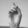
ASL letter: D